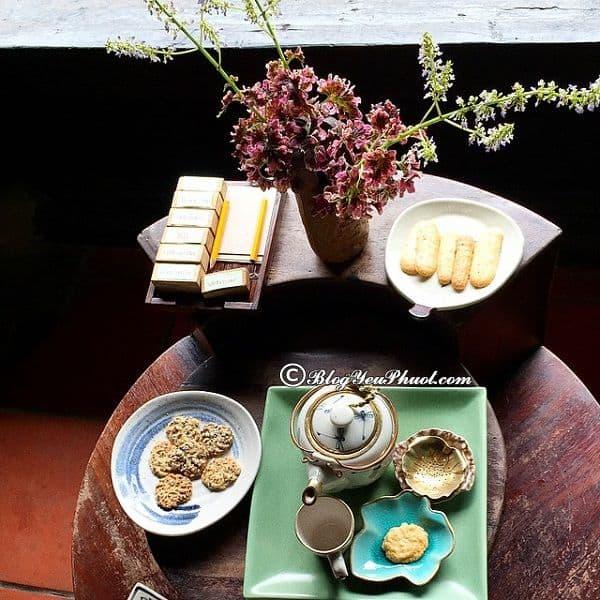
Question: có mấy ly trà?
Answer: có một ly trà